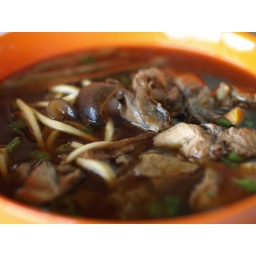
water fish mee in kuala pilah